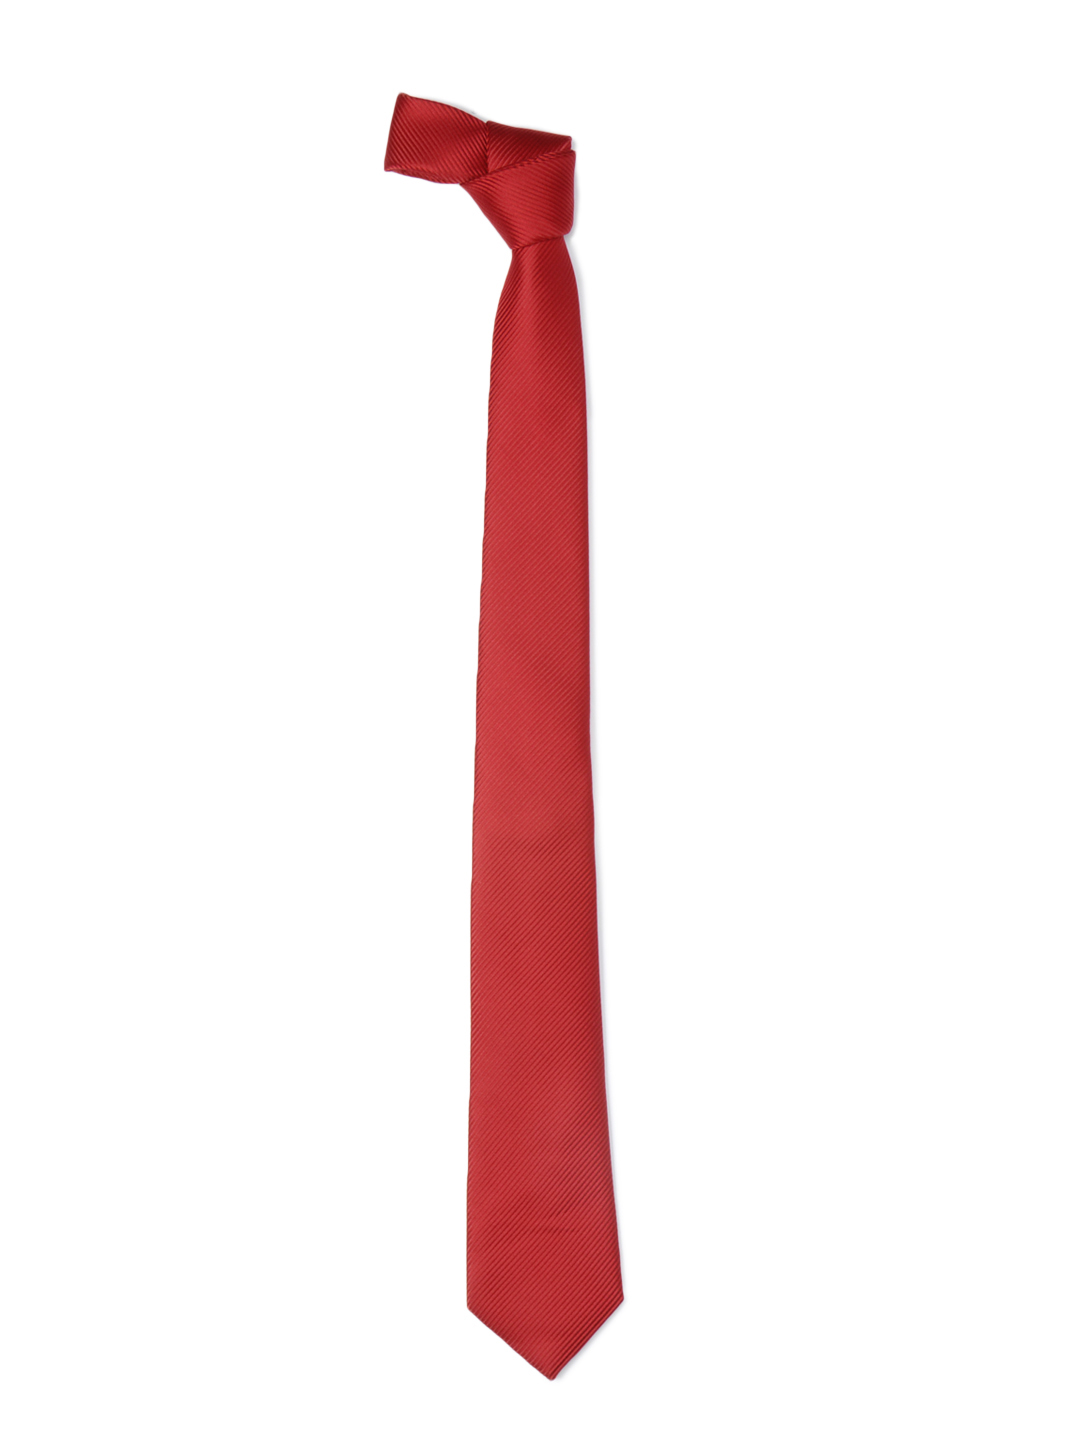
Park Avenue Men Red Tie
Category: Accessories / Ties / Ties
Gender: Men
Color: Red
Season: Summer 2012
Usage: Formal